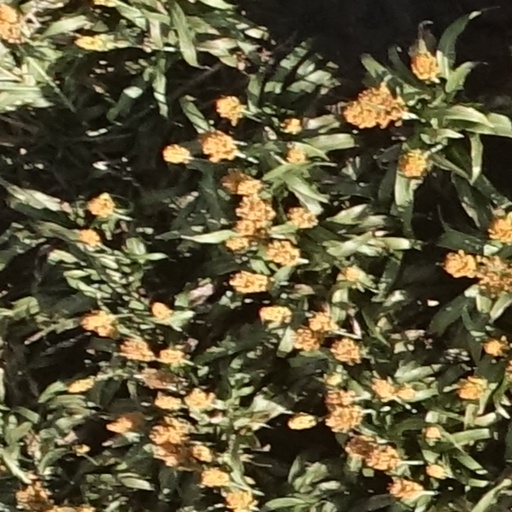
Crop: sorghum